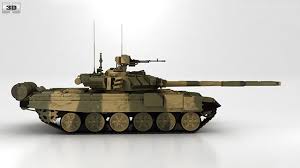
Label: T-90